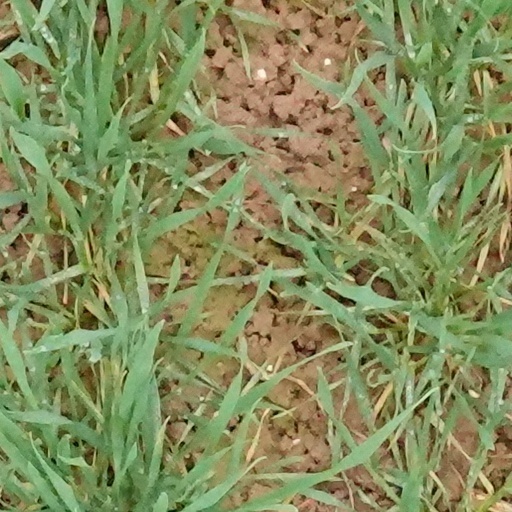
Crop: wheat